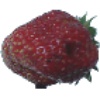
Label: Strawberry Wedge 1